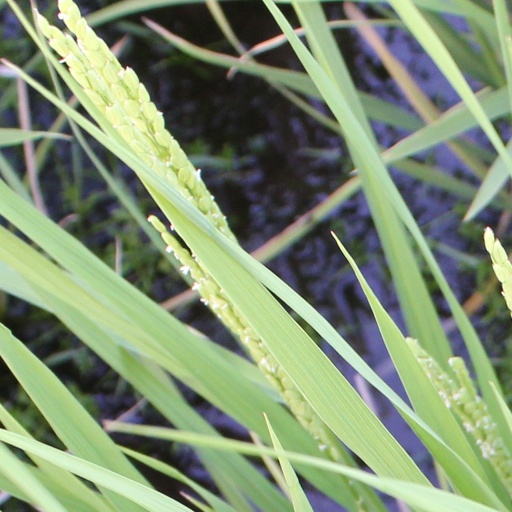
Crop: rice